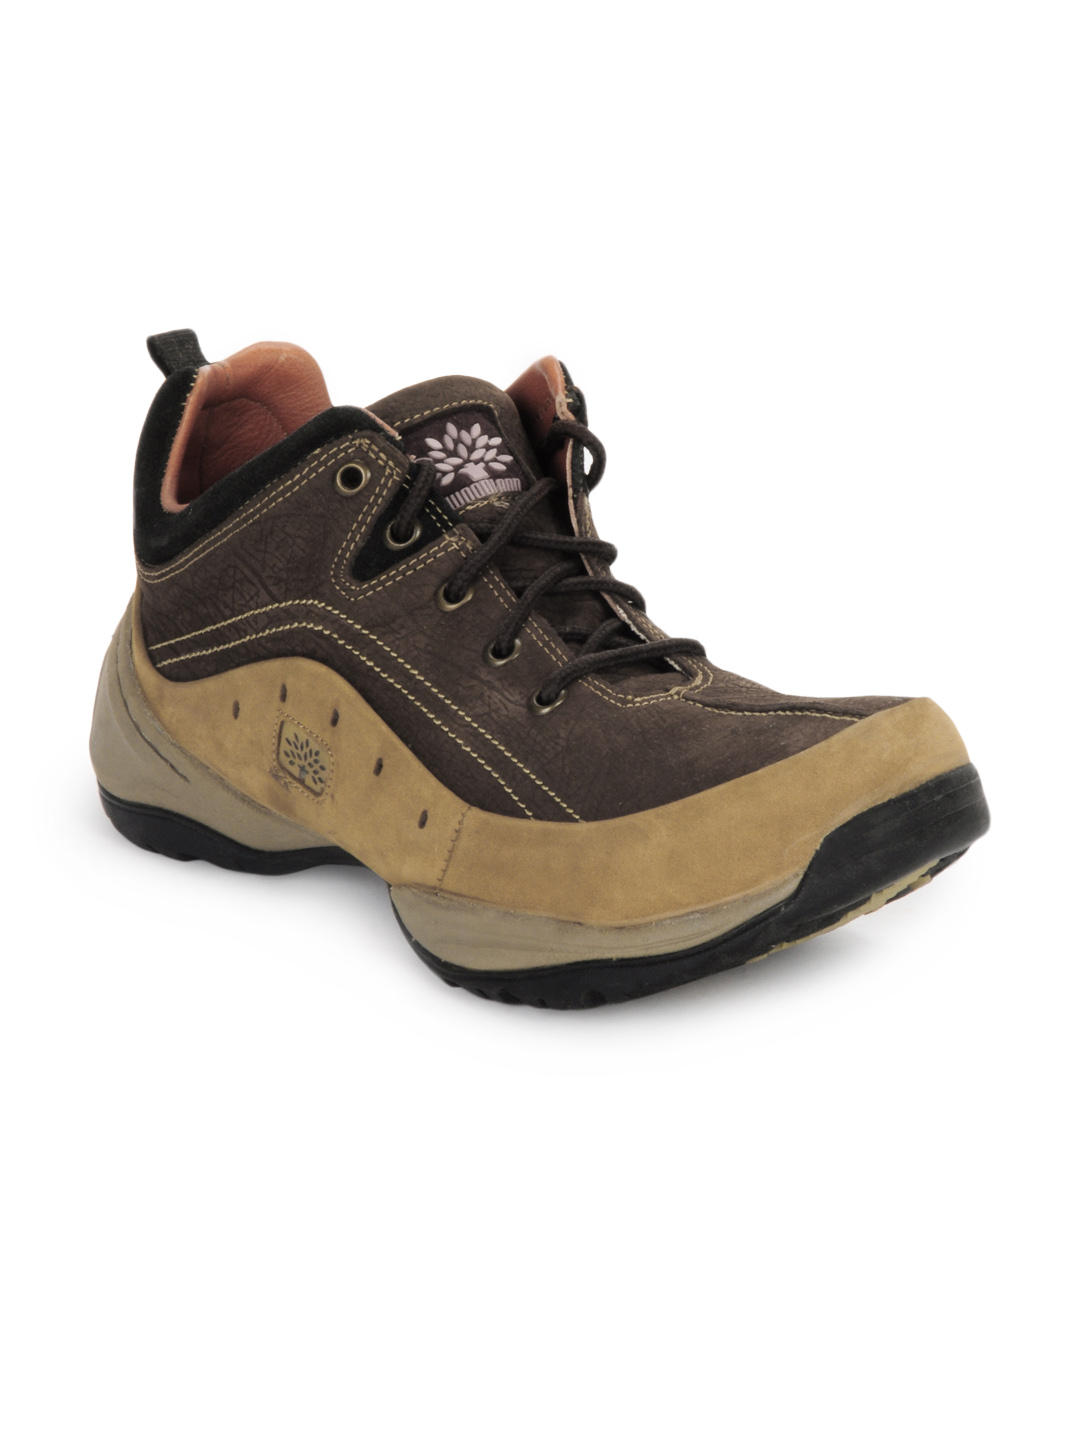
Woodland Men Brown Casual Shoes
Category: Footwear / Shoes / Casual Shoes
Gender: Men
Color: Brown
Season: Summer 2016
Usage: Casual